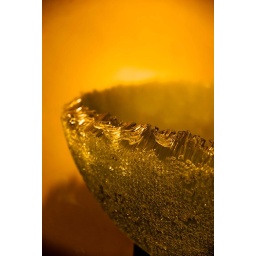
A bowl made by glass tubes